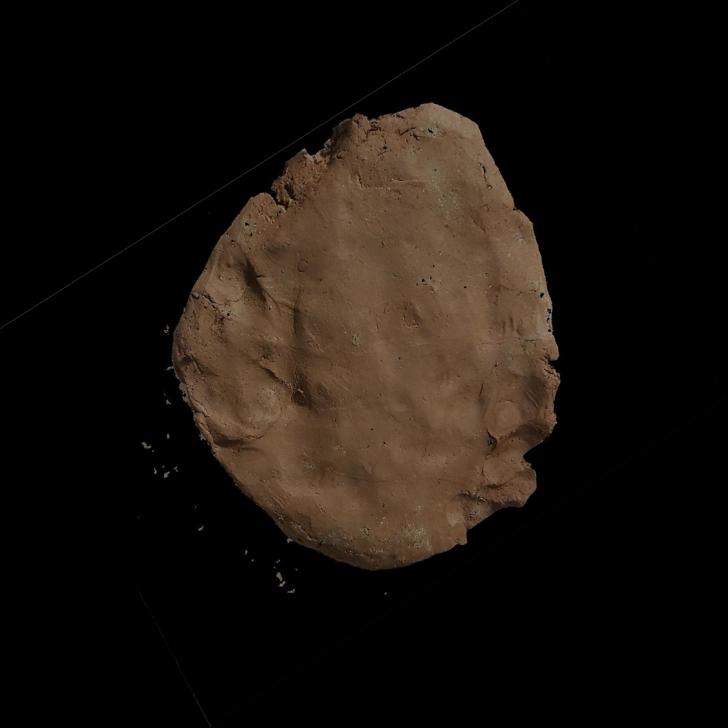
Soil type: Clay soil